Wedding customs by country

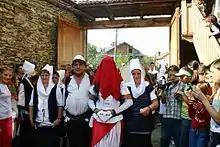
Wedding in Kosovo

Ritual songs name various elements which contain "paja" (pronounced "paya") of the girl, which are the goods parents give to the daughter to wear, to furnish the house, gifts for her husband and the intimate cousins. Elements are typically made by weaving clothes using looms. The preparation of the "paja" for the parents of the bride is a pleasure which means also accomplishing the obligations toward the daughter. This is also an expression of the love of parents, but is connected with the economical conditions of the family.